Nully

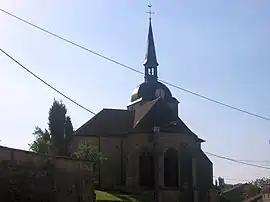
The church in Nully

Nully is a commune in the Haute-Marne department in north-eastern France.